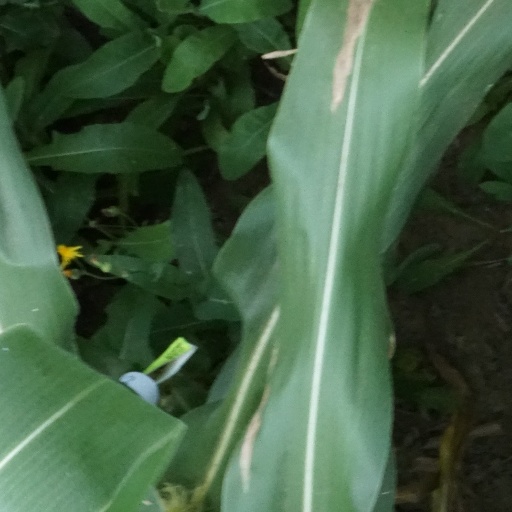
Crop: maize; corn